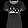
Label: T - shirt / top